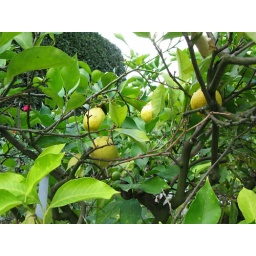
Several lemon trees in pots lined the walks in the Palazzo gardens. We gathered up one windfall to try at home.